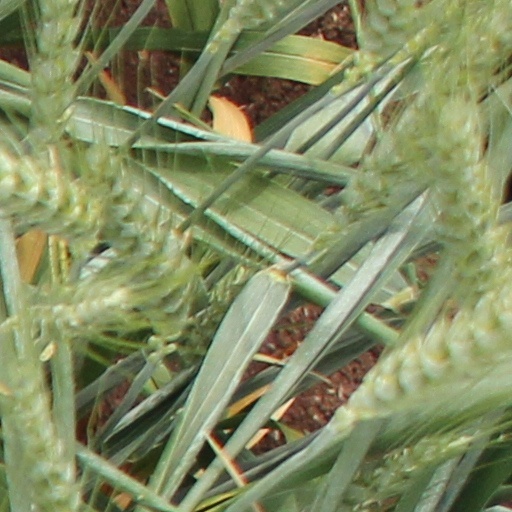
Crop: wheat